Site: brandenburg
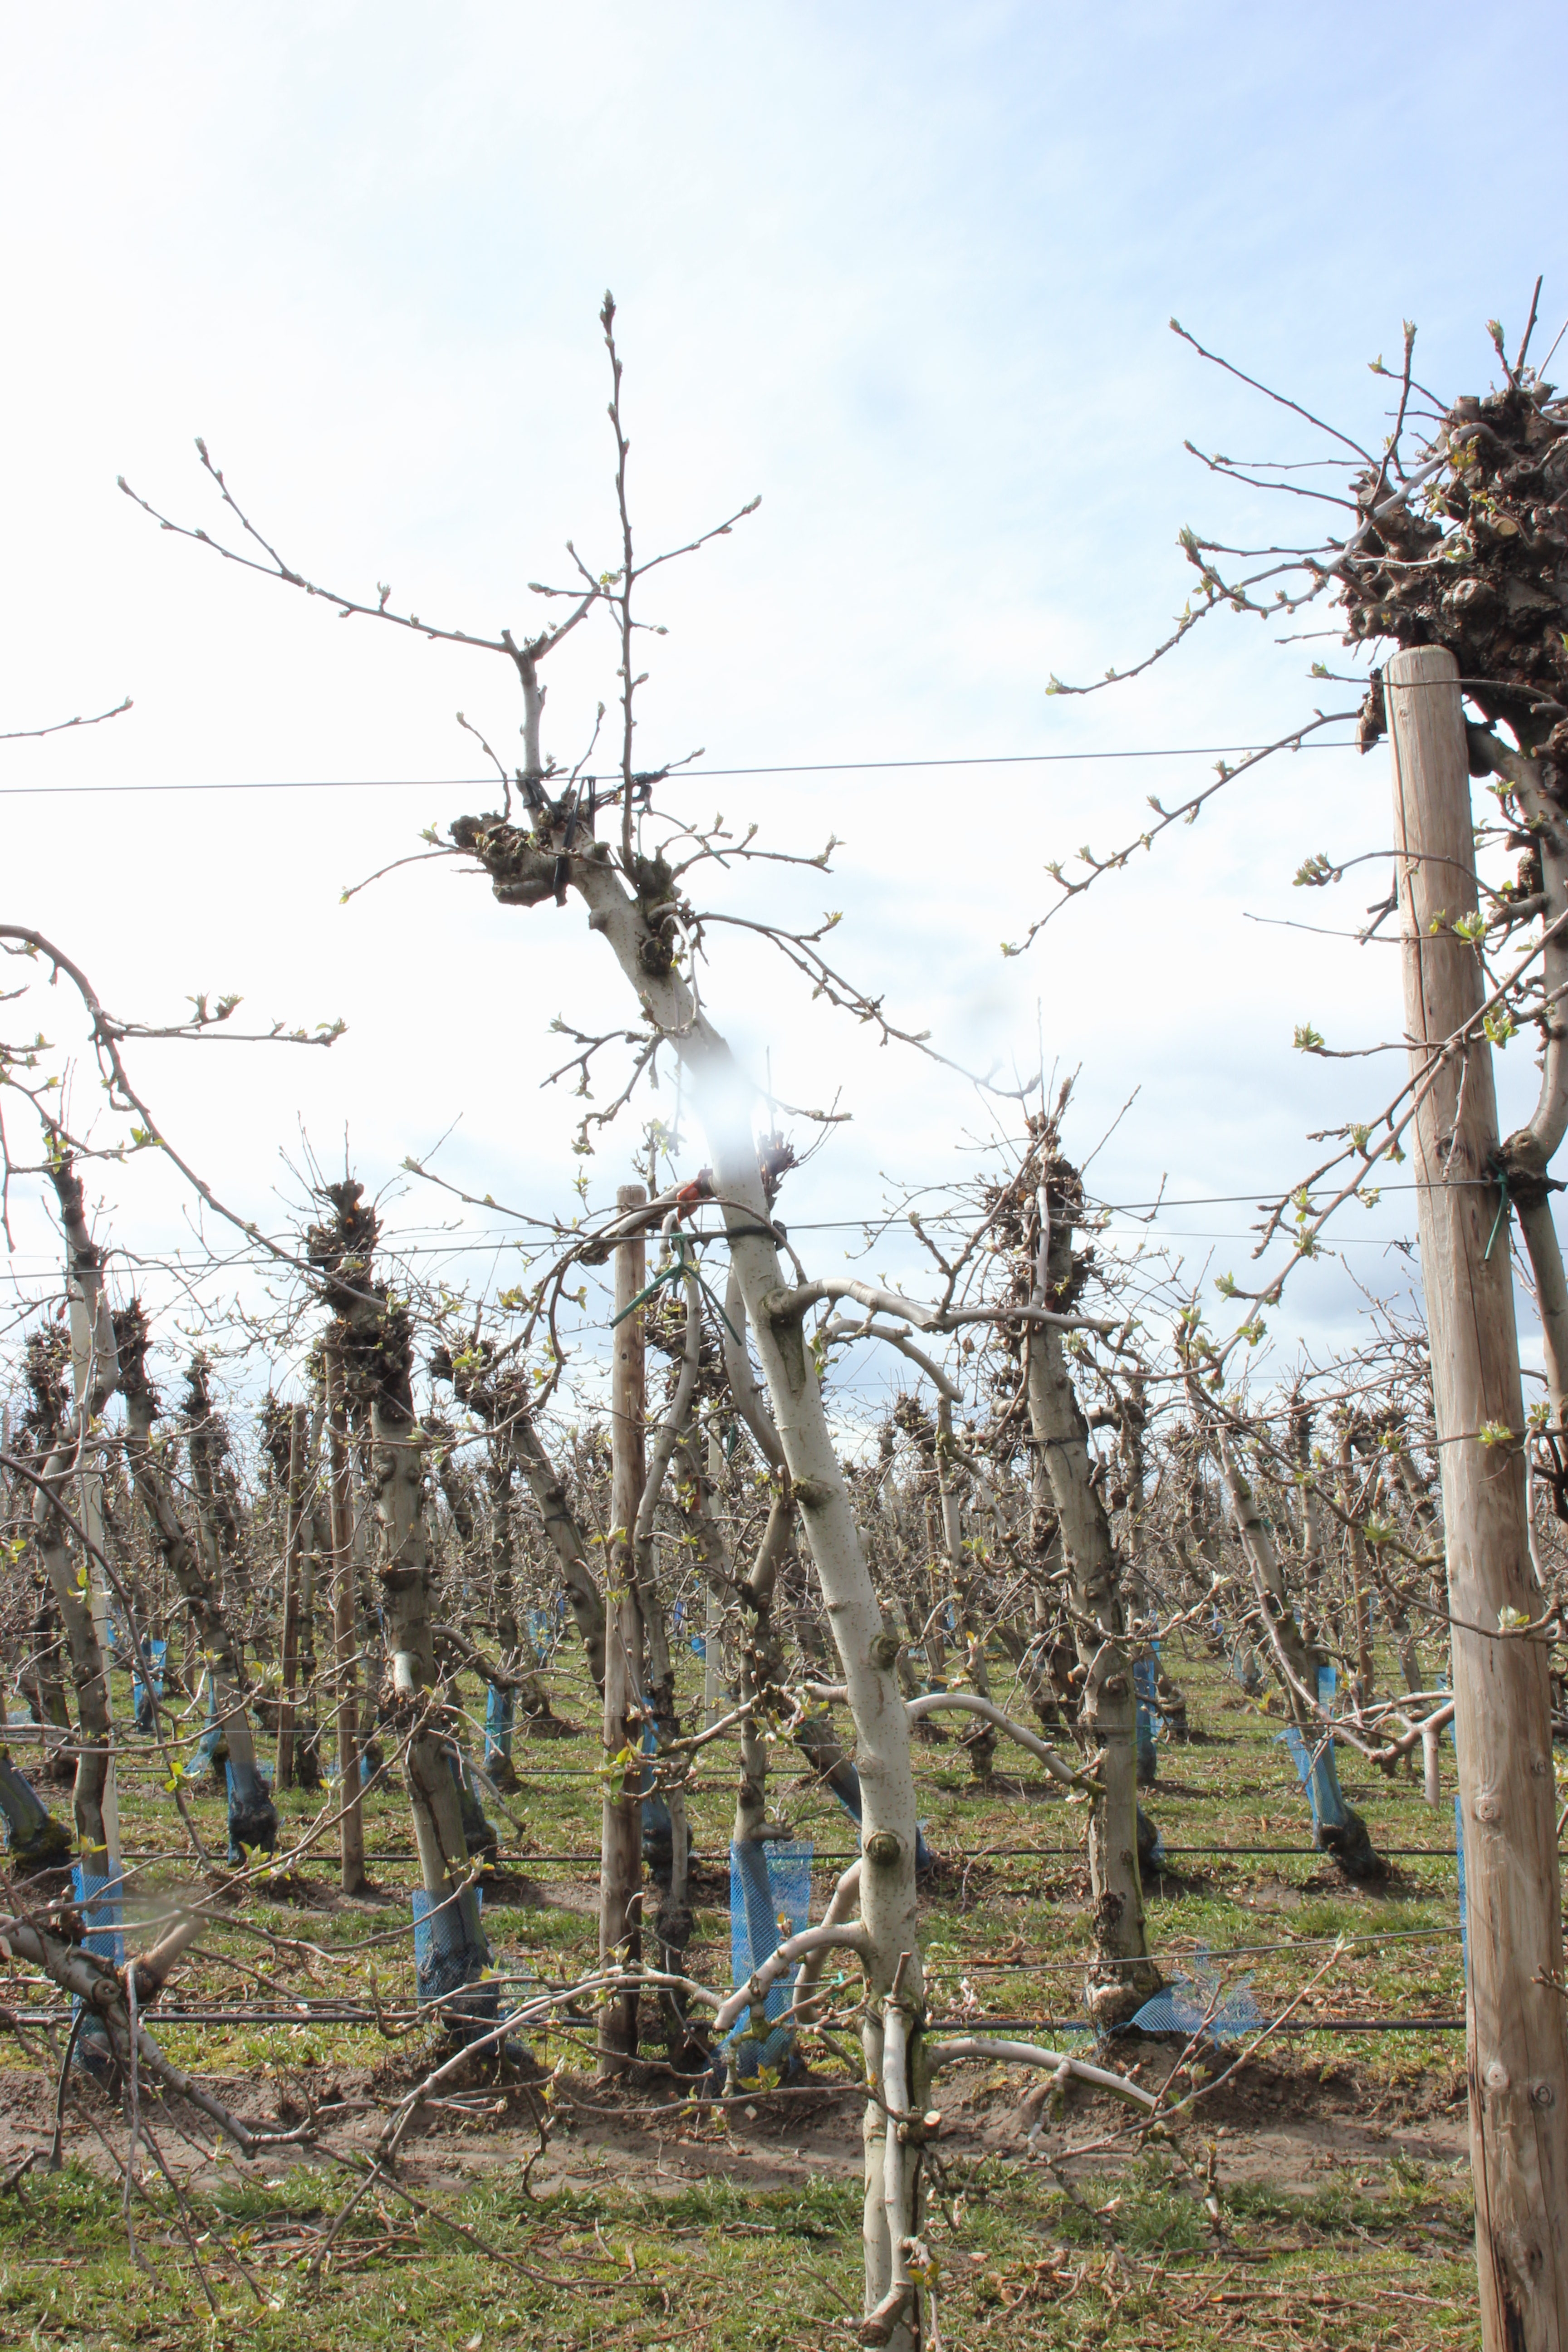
Growth stage (BBCH 55): Inflorescence emergence